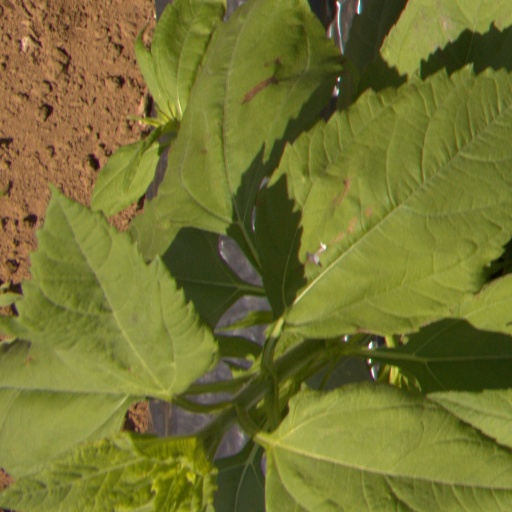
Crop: Jerusalem artichoke